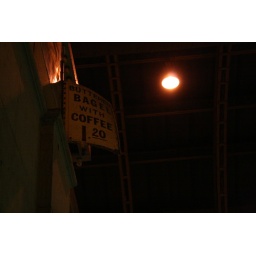
An old metal sign hanging off the wall in Union Station.